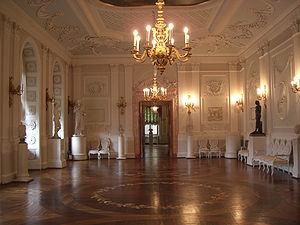
Le palais de Gatchina est un ancien palais impérial russe situé à Gatchina, aujourd'hui dans l'oblast de Léningrad, à côté de Saint-Pétersbourg. C'est un musée ouvert au public avec le parc qui l'entoure.